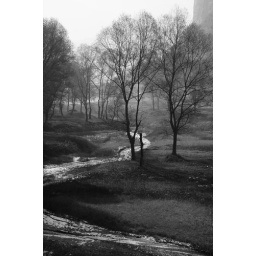
Frozen water and trees in Gansu Province